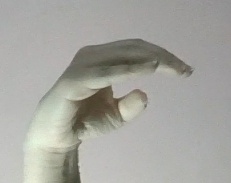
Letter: jeem